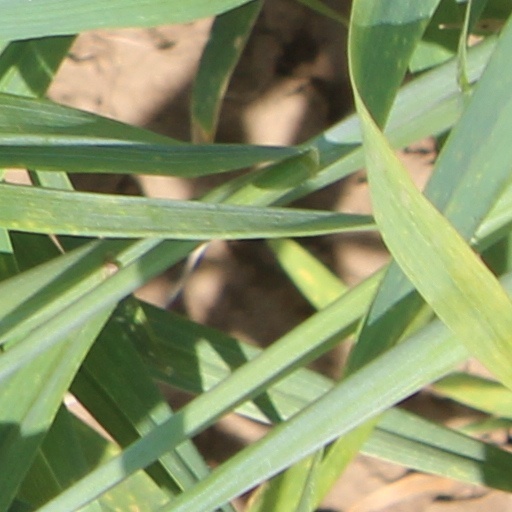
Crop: wheat